Scrambled eggs
Also known as:
ar - Arabic: بيض مخفوق
ast - Asturian: Revueltu de güevu
bcl - Central Bikol: Scrambled na sogok
ca - Catalan: Remenat d'ous
cs - Czech: Míchaná vejce
csb - Kashubian: Prażnica
cy - Welsh: Wyau wedi'u sgramblo
da - Danish: Røræg
de - German: Rührei
en-simple - Simple English: Scrambled eggs
eo - Esperanto: Kirlovaĵo
es - Spanish: Revuelto de huevo
eu - Basque: Arrautza nahasi
fa - Persian: تخم‌مرغ هم‌زده
fi - Finnish: Munakokkeli
fr - French: Œufs brouillés
gl - Galician: Ovos revoltos
he - Hebrew: ביצה מקושקשת
hr - Croatian: Kajgana
hu - Hungarian: Rántotta
id - Indonesian: Telur orak-arik
is - Icelandic: Eggjahræra
it - Italian: Uova strapazzate
ja - Japanese: スクランブルエッグ
jv - Javanese: Endhog orak-arik
ko - Korean: 달걀 스크램블
lb - Luxembourgish: Eeërtriwwel
mk - Macedonian: Кајгана
nb - Norwegian Bokmål: Eggerøre
nl - Dutch: Roerei
pl - Polish: Jajecznica
pt - Portuguese: Ovos mexidos
sh - Serbo-Croatian: Kajgana
sk - Slovak: Praženica
sr - Serbian: Kajgana
sv - Swedish: Äggröra
th - Thai: ไข่คน
tl - Tagalog: Binating itlog
uk - Ukrainian: Мішана яєчня
vi - Vietnamese: Trứng bác
yue - Cantonese: 炒蛋
zh - Chinese: 炒蛋
Category: egg (stir egg)
Cuisine: Global
Associated cuisines: Global
Area: Global
Countries: Global
Region: Global

The dish made from eggs (usually chicken eggs) stirred, whipped, or beaten together typically with salt, butter, oil, and sometimes other ingredients, and heated so that they form into curds.

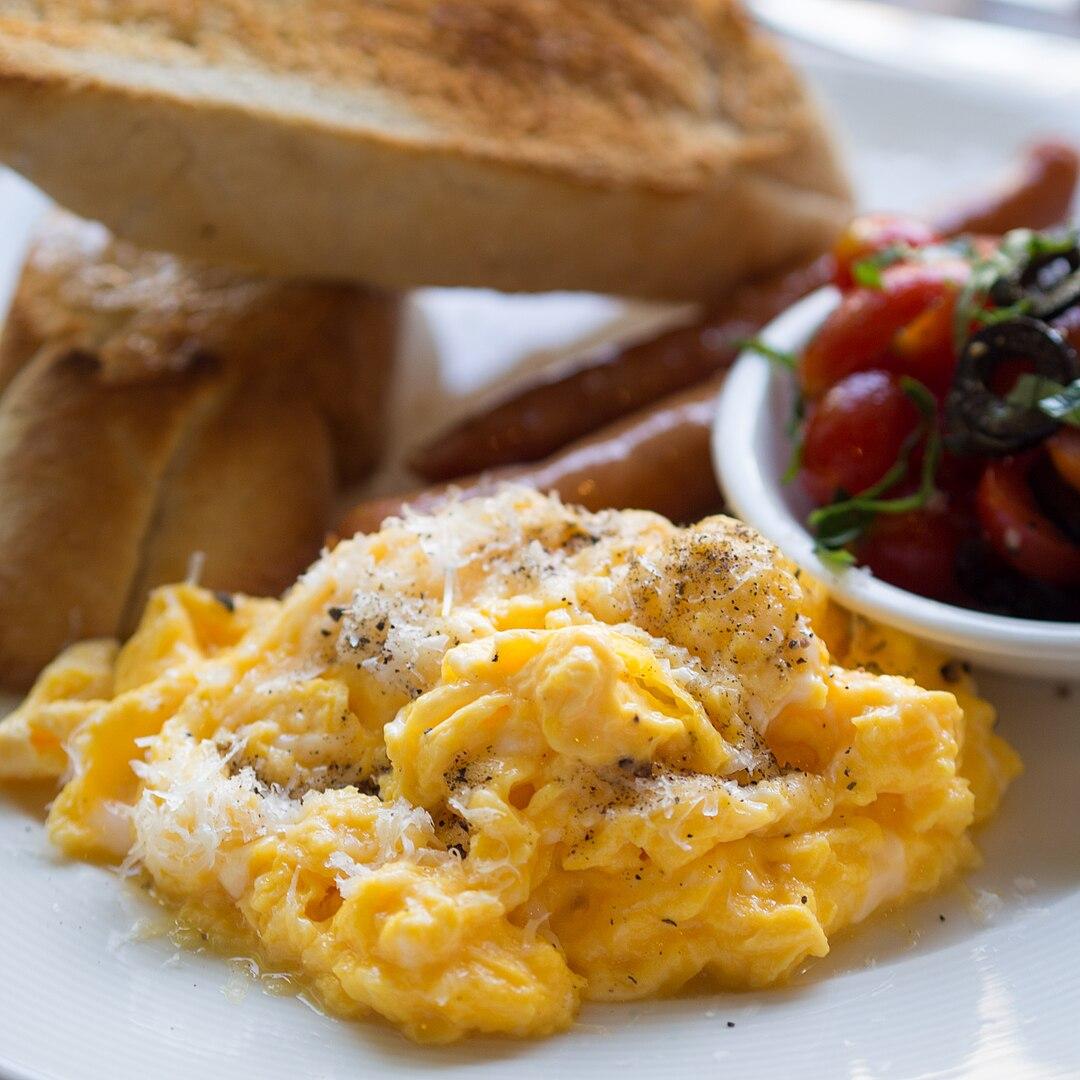
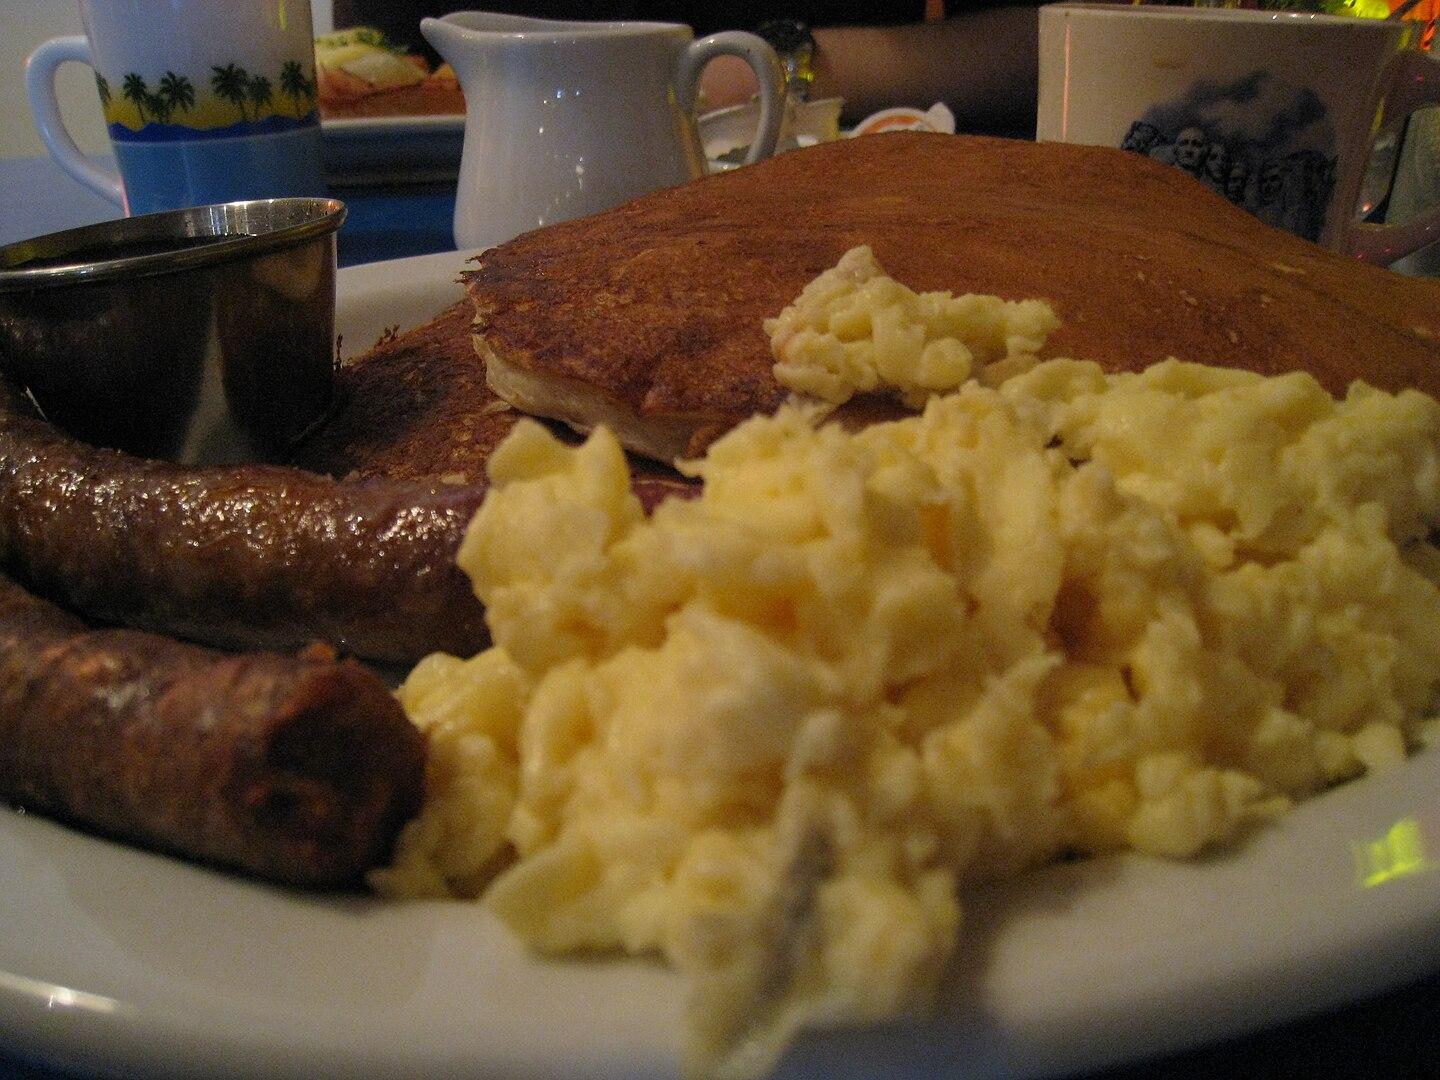
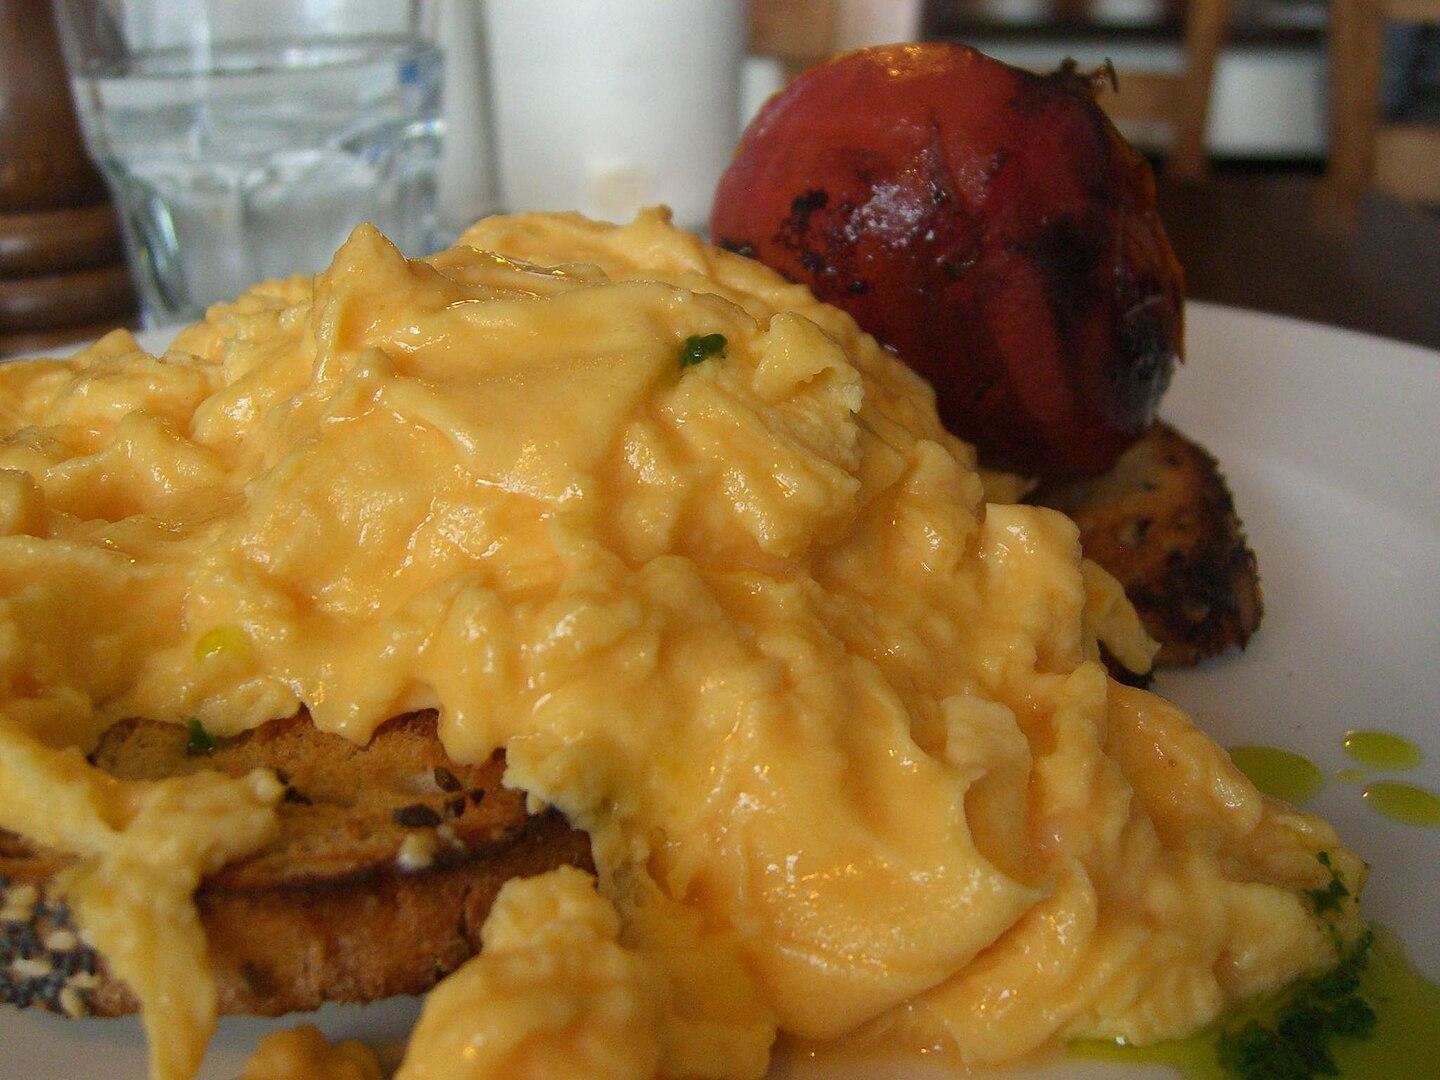